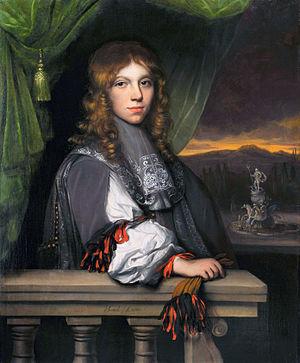
Jacob Levecq est un peintre de l'âge d'or de la peinture néerlandaise.